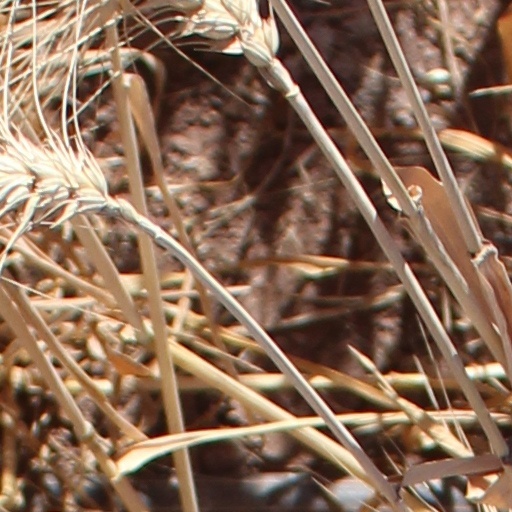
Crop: wheat